Goldhorn

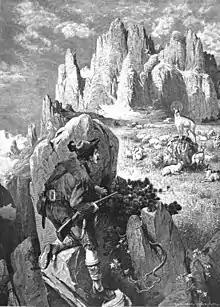
1899 illustration

In Slovene folklore, Goldhorn or Goldenhorn is a legendary white chamois buck, or alternatively, an Alpine ibex, that had his realm in the heights of Mount Triglav, the highest mountain in Slovenia and the highest peak of the Julian Alps. The legend is well known throughout Slovenia (specifically Carinthia), as well as in Austrian Carinthia, and Italian Friuli-Venezia Giulia.